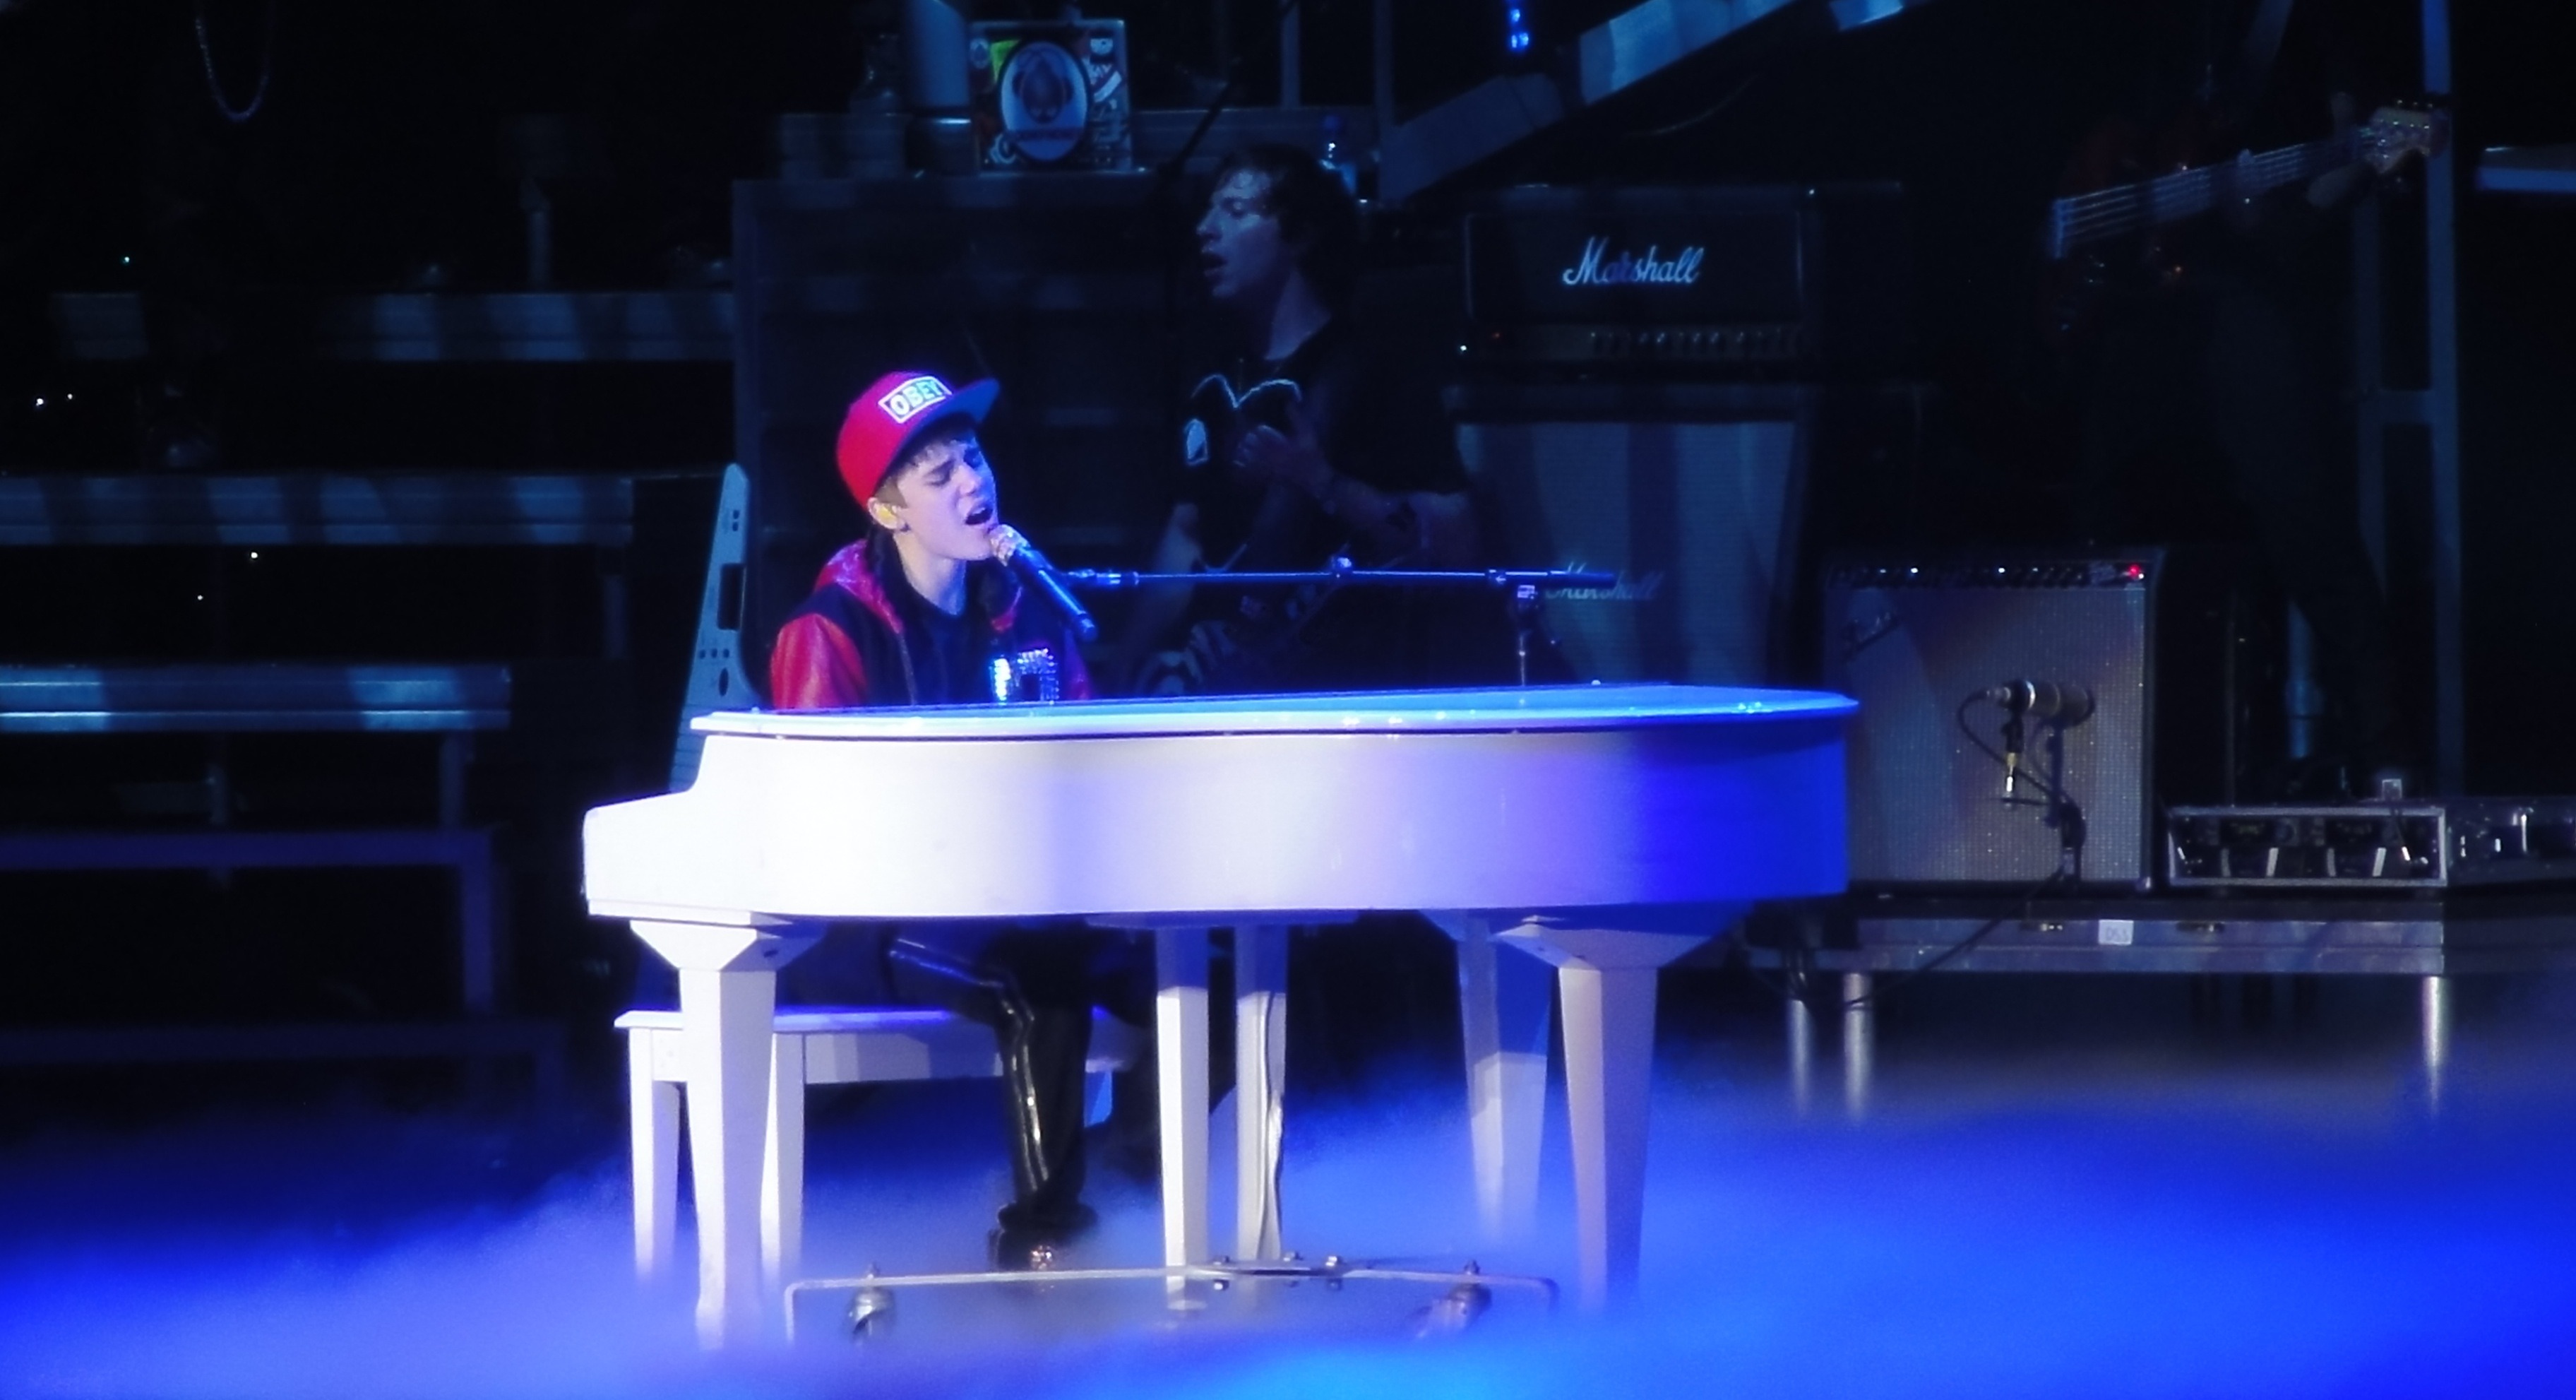
music, concert, singer, theatre, stage, performance, singing, famous, entertainment, celebrity, nightclub, performing arts, entertainer, known, musical theatre, music venue, scenographer, justin bieber